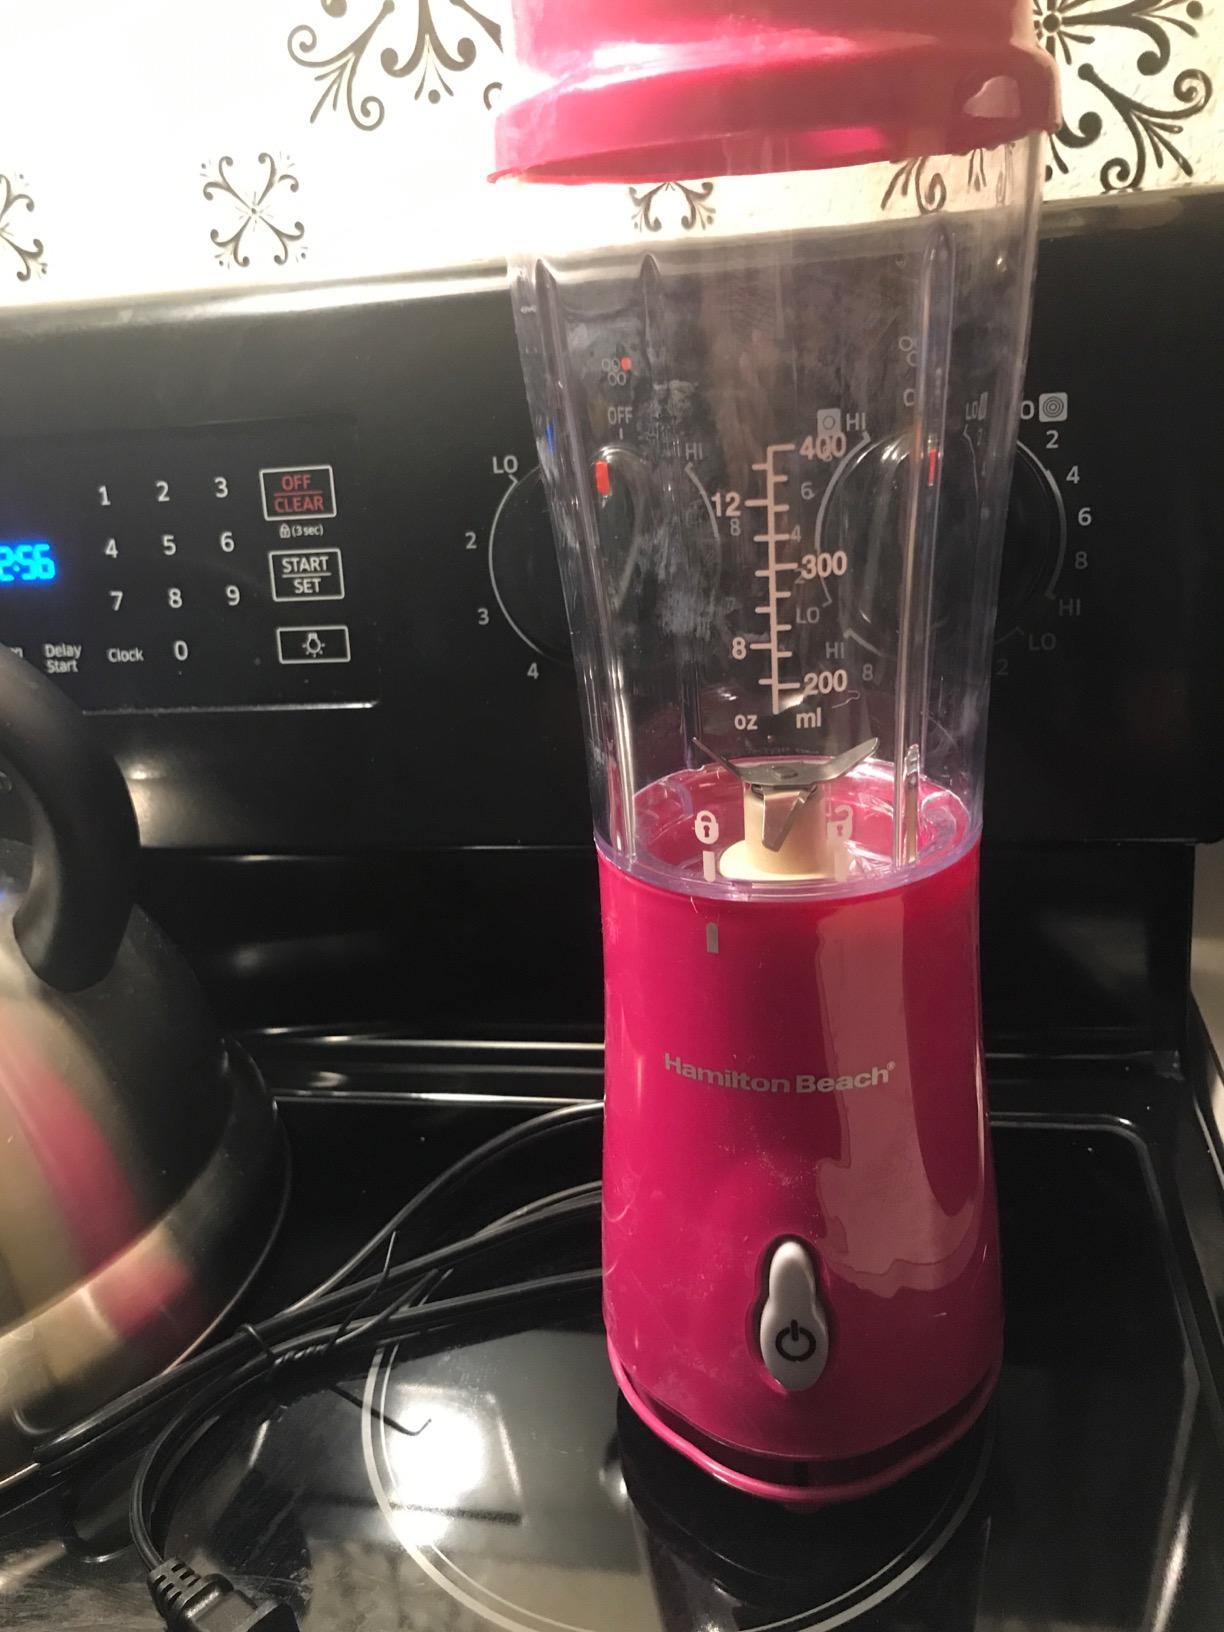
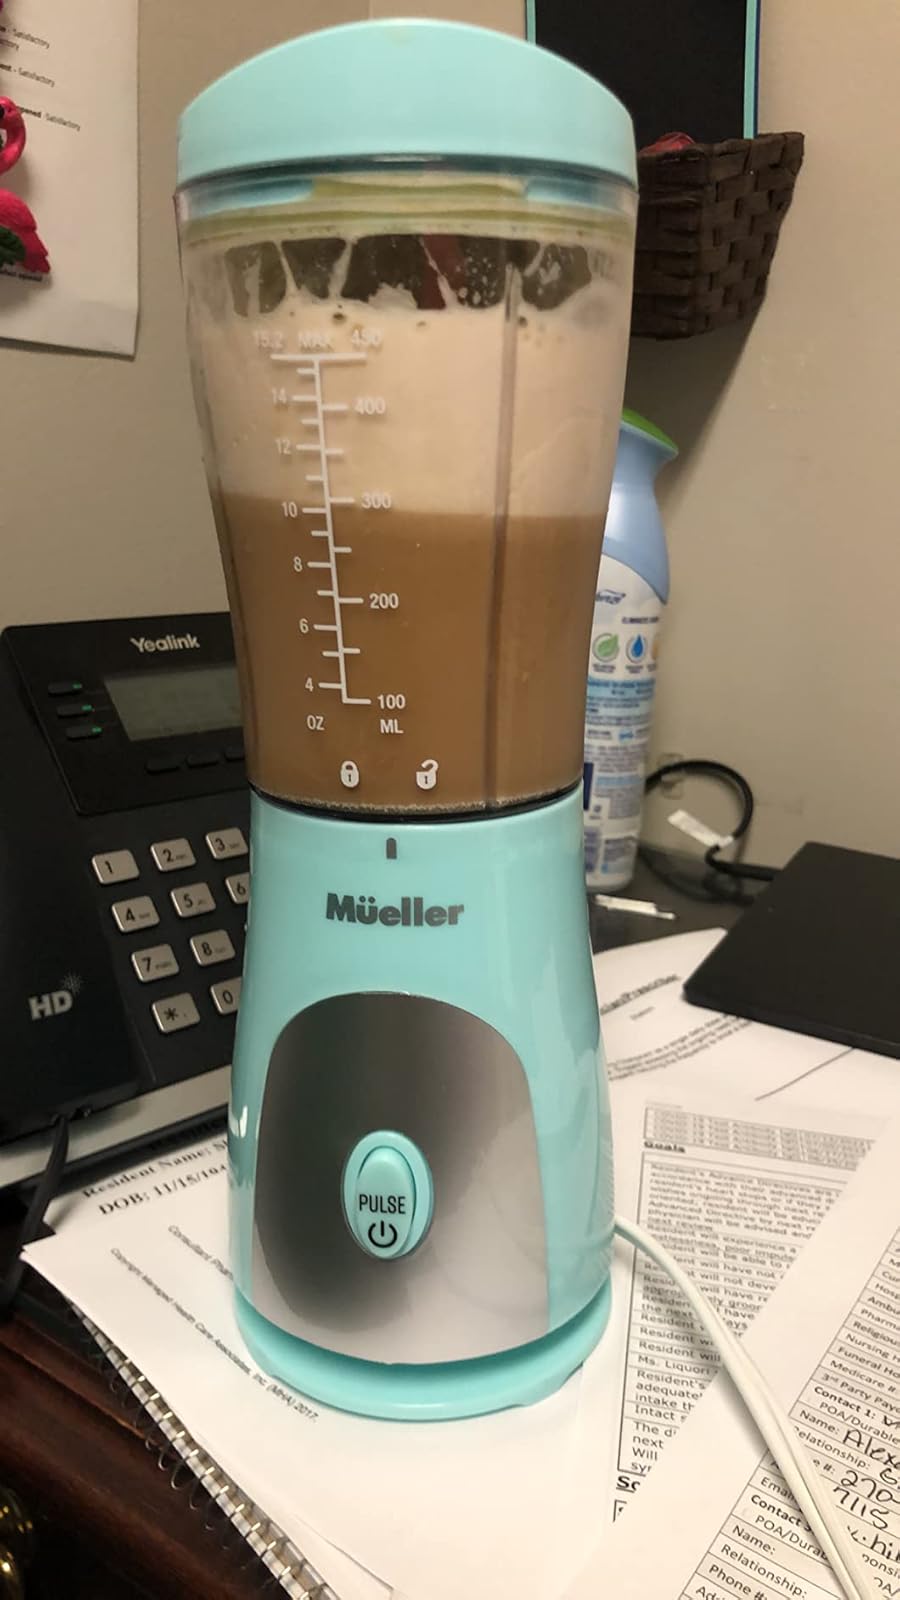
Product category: items_blender
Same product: no